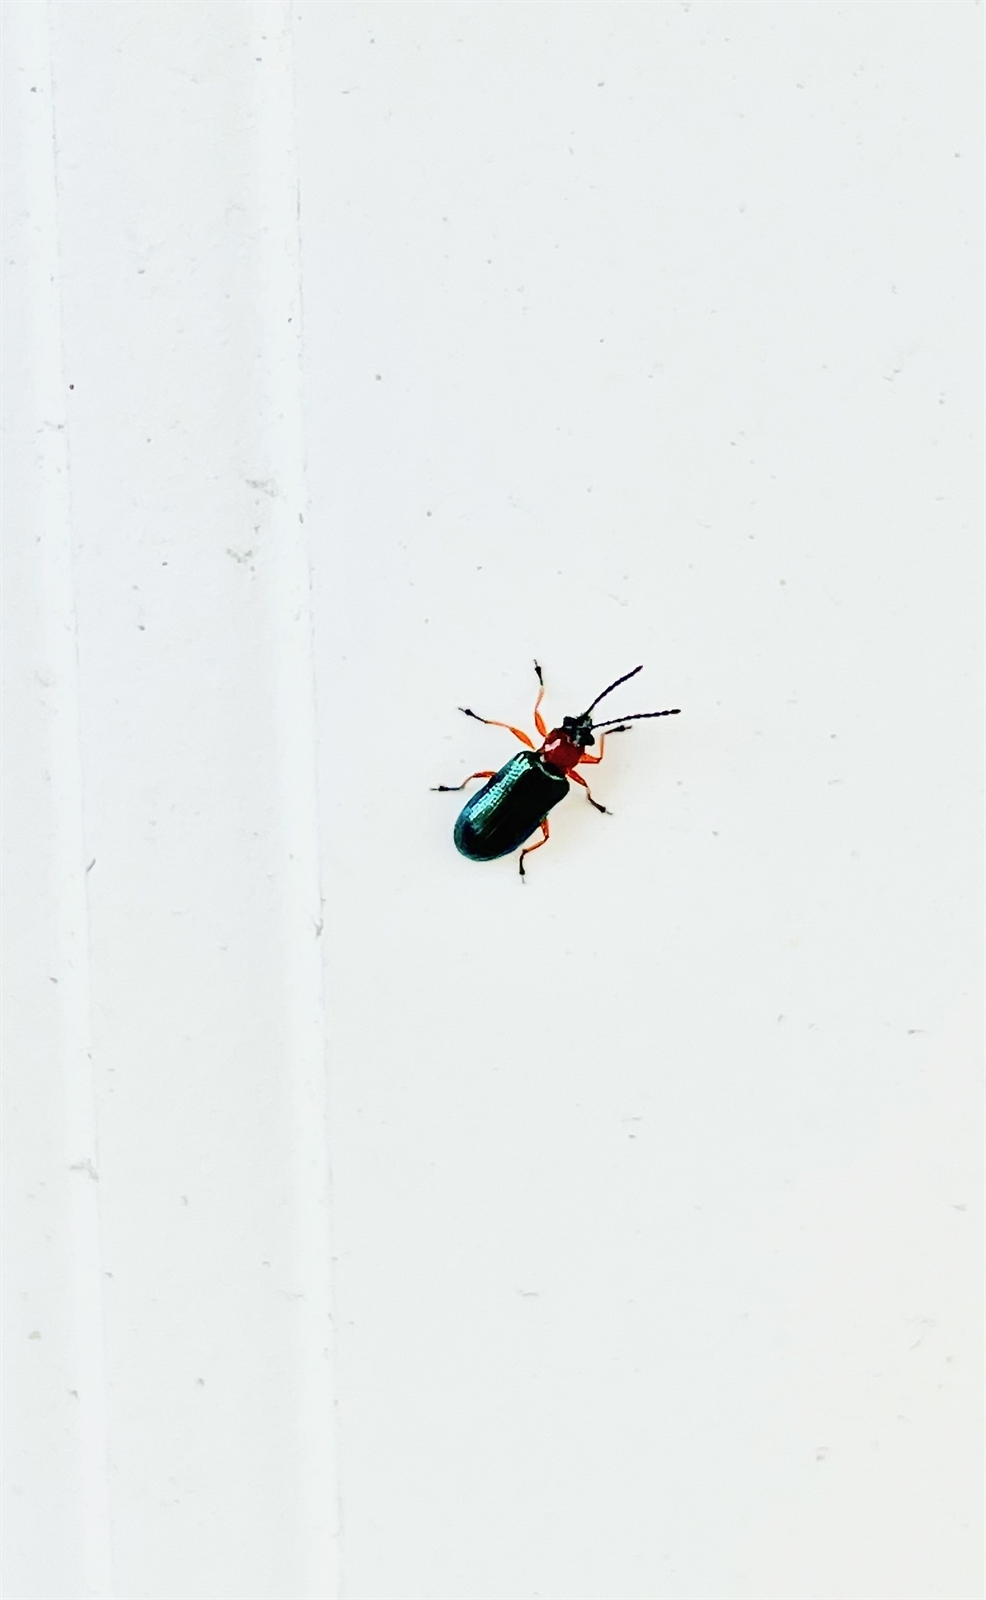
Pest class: cereal_leaf_beetle